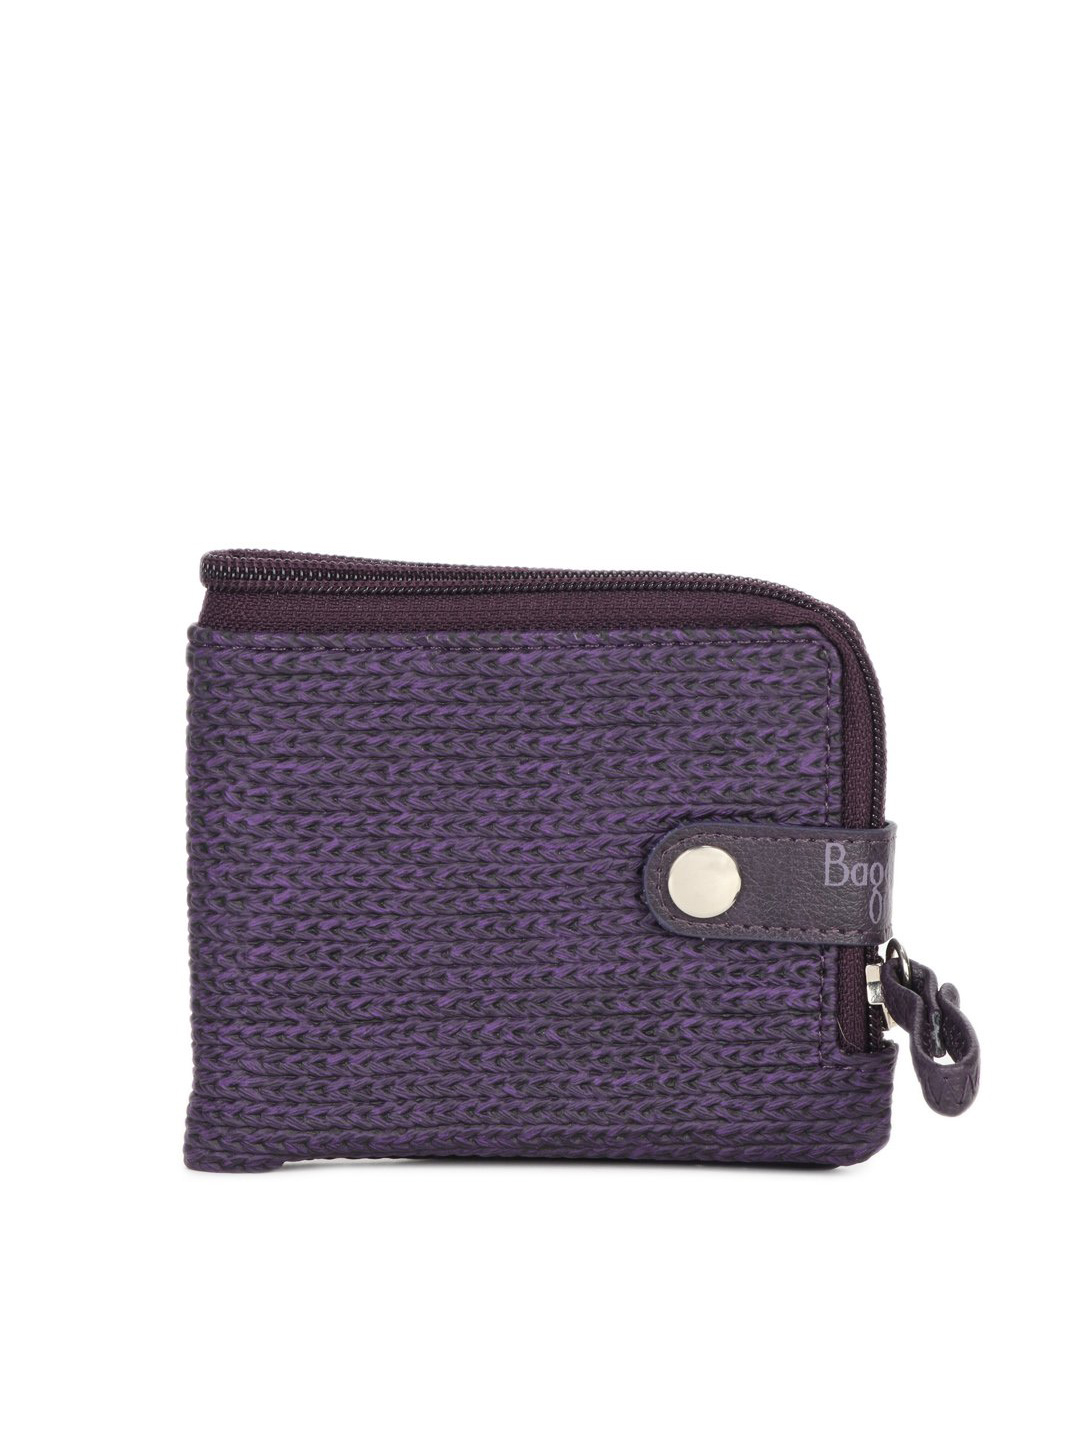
Baggit Women Volume Jhuti Purple Wallet
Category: Accessories / Wallets / Wallets
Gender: Women
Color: Purple
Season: Summer 2012
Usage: Casual